Augie Blunt

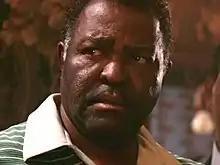
Blunt in "Ghost" (1990)

Blunt was born Augustine Durell Blunt in Monroe, Michigan, located south of Detroit, Michigan; his parents were William Blunt and Essie C. Wilson-Blunt. He and his parents lived in Monroe. After the military Augie moved to Los Angeles, California where he was a musician and a teacher for LAUSD before deciding to become an actor, and so he did by appearing in films and television shows. His son Erin Blunt was a child actor in "Car Wash" and "Bad News Bears".